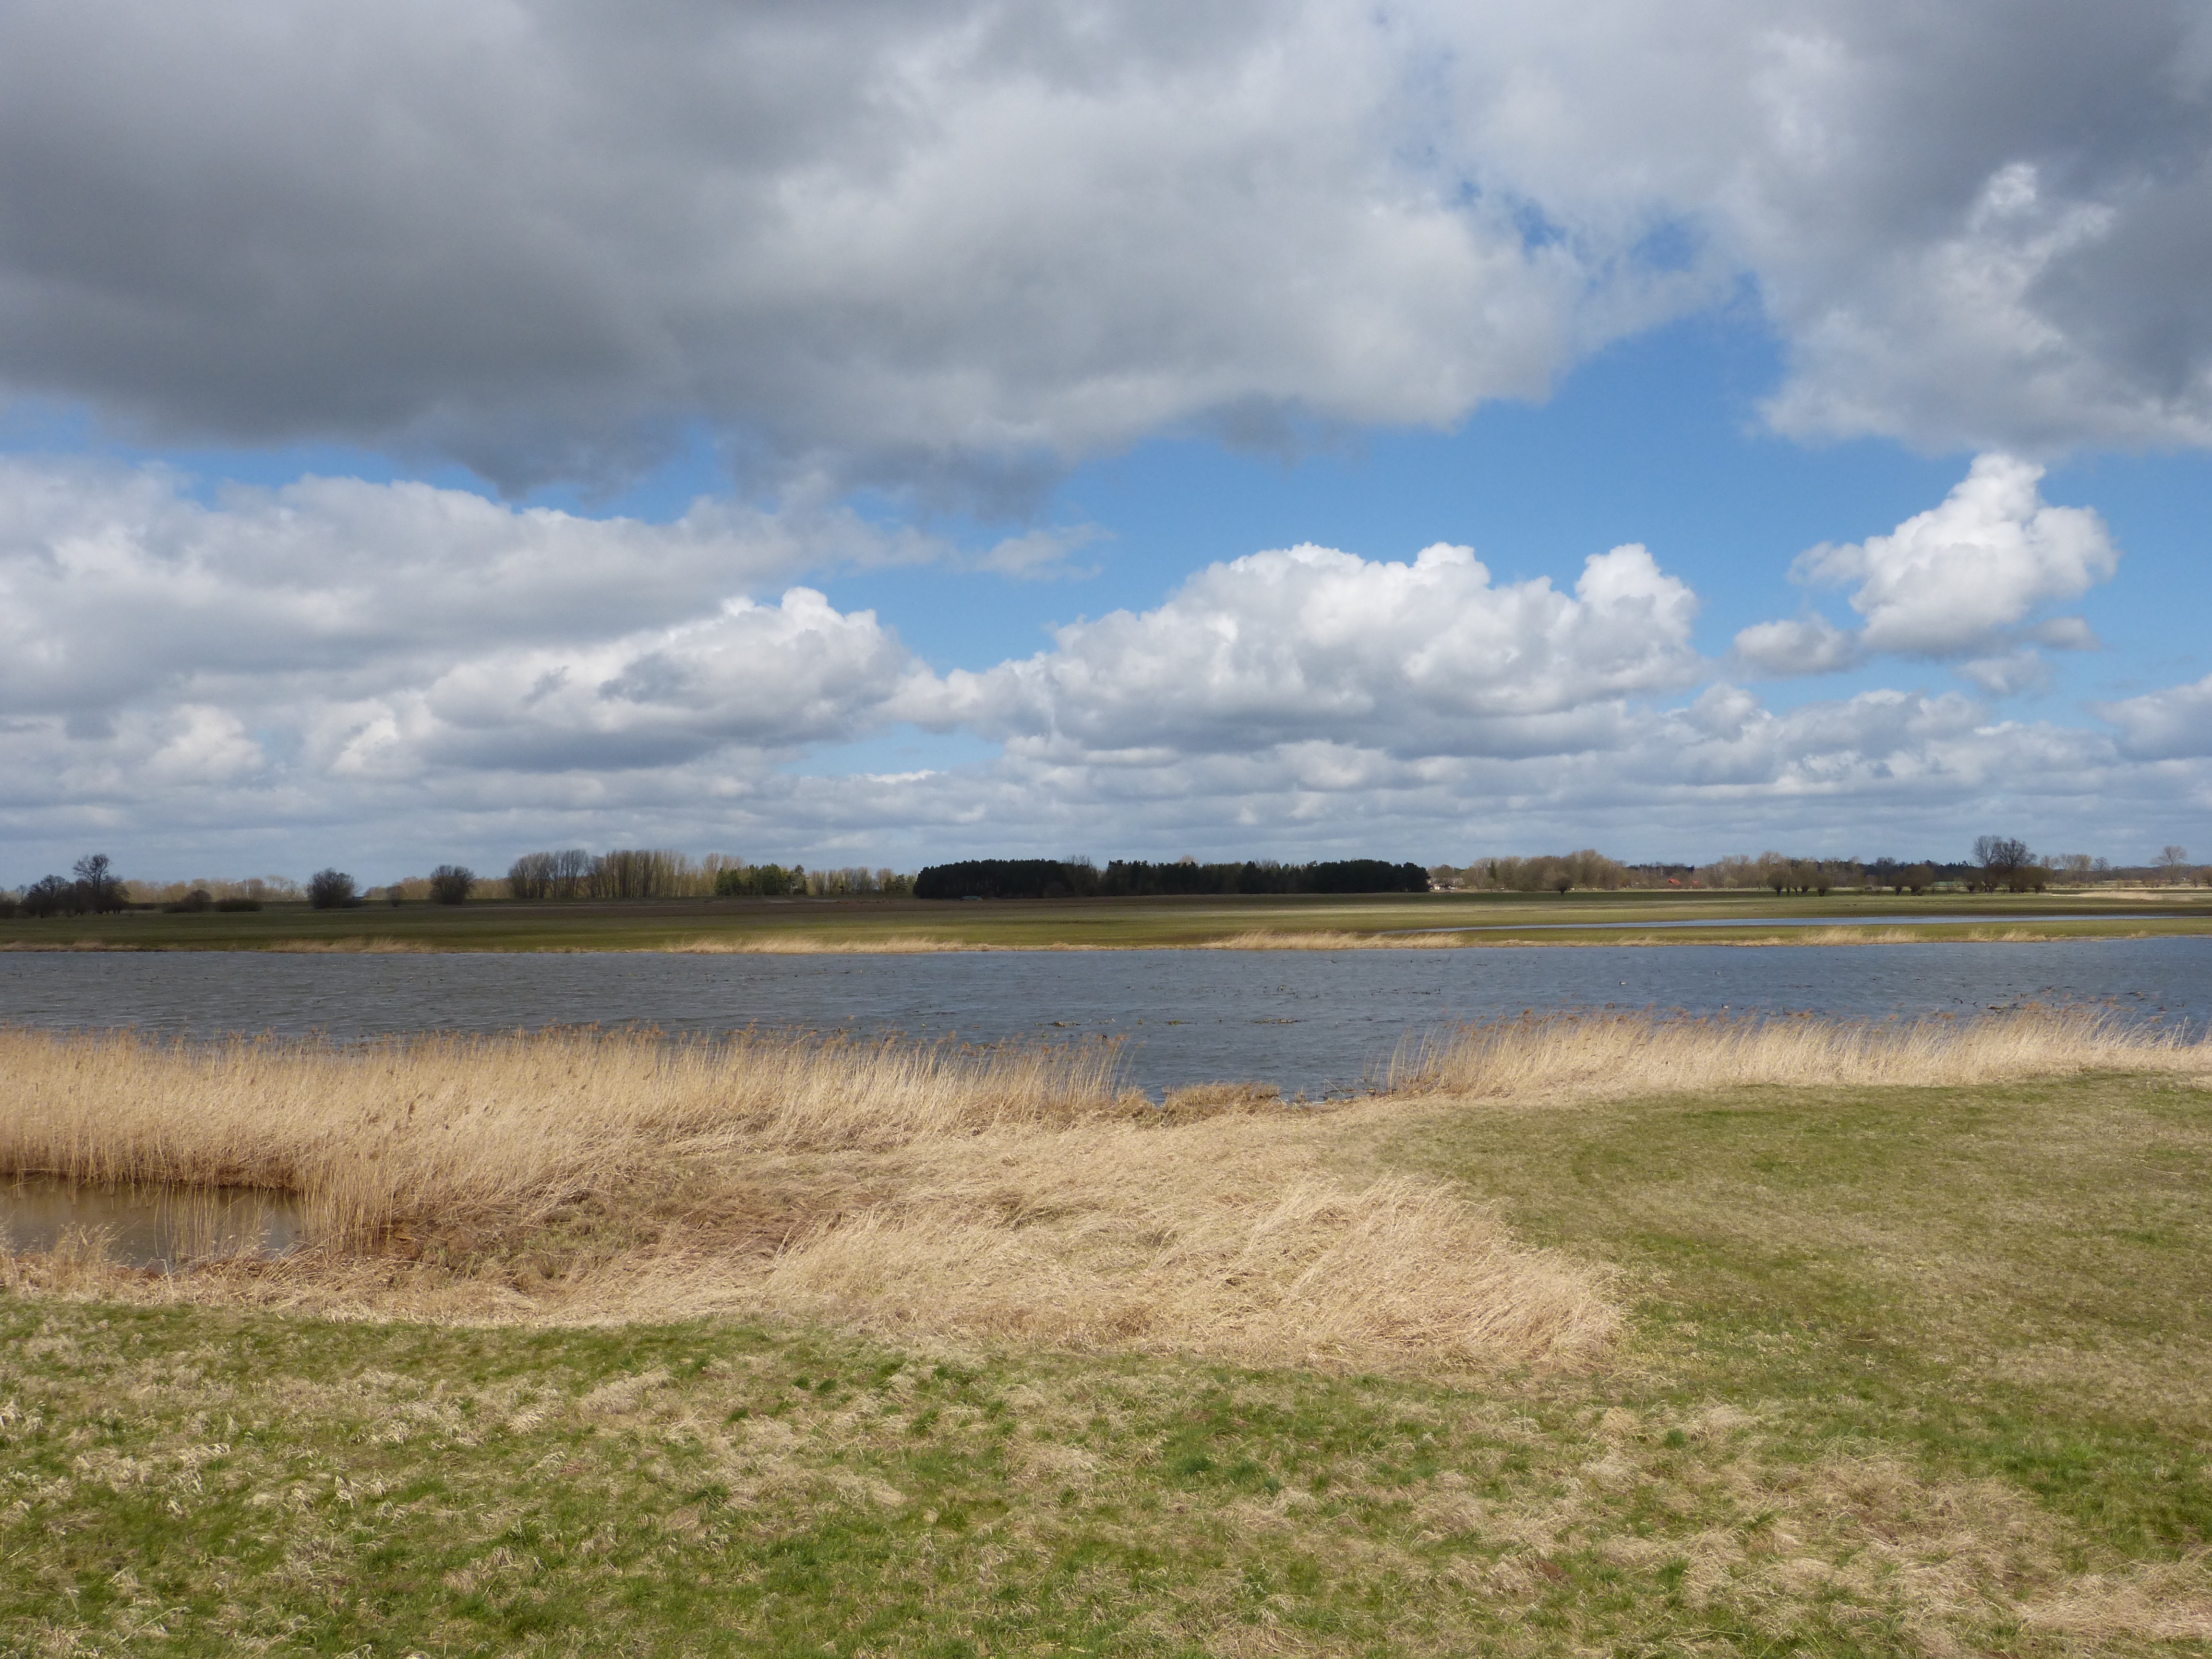
landscape, sea, coast, nature, grass, horizon, marsh, cloud, sky, prairie, shore, reservoir, plain, grassland, wetland, habitat, loch, ecosystem, estuary, northern germany, steppe, salt marsh, rural area, mudflat, natural environment, geographical feature